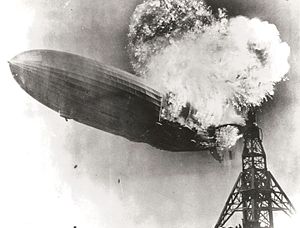
LZ 129 Hindenburg / Hindenburg-katastrofen
Hindenburg antændes i New Jersey i USA d. 6. maj 1937.
LZ 129 Hindenburg var et tysk luftskib, som blev bygget i 1935. Sammen med søsterskibet Graf Zeppelin er det det største luftfartøj, som nogensinde er blevet bygget. Luftskibet er mest kendt for den ulykke, det var involveret i d. 6. maj 1937 i New Jersey i USA; Hindenburg-katastrofen, hvor det brintfyldte luftskib nedbrændte på 32 sekunder. Denne hændelse var stærkt medvirkende til, at transport med luftskibe blev opgivet. Hindenburg var opkaldt efter Tysklands afdøde præsident, Paul von Hindenburg.